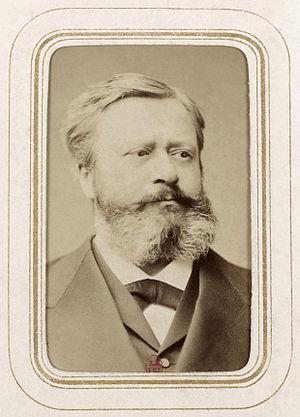
Edmond About (1828-1885) écrivain, journaliste, critique d'art et académicien français.
Le Roi des montagnes est un roman d'Edmond About publié en 1857.
L'Homme à l'oreille cassée est un roman d'Edmond About publié en 1862.